Pasupatheeswarar Temple, Aavoor

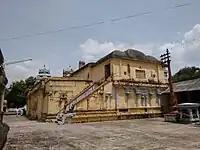

Avur was a fort during the 2nd century rule of Cholas. Kochengat Chola was a Chola king and one of the 63 nayanmars (saivite saints) of saivism. He is believed to have attained spiritual rebirth of a spider that fought with an elephant in its previous birth over the worship of the Hindu god Shiva. He had red eyes during birth as he remained in his mother's womb a little longer. His mother, looking into the babies red eyes said Kochengkannano (in Tamil ko=king, cheng=red, kan=eyes), which literally means king with red eyes and hence he was named Kochengat Cholan. After becoming a king, he followed saivism and built 70 "Maadakovils", temples with elevated structure where elephants cannot reach the sanctum, in the Chola empire. The temple has an inscription (181 of 1911) dating from the 3rd year of the rule of Rajendra Chola III (1246-1279 CE) indicating grants of land to the temple. The temple is maintained and administered by the Hindu Religious and Charitable Endowments Department of the Government of Tamil Nadu.